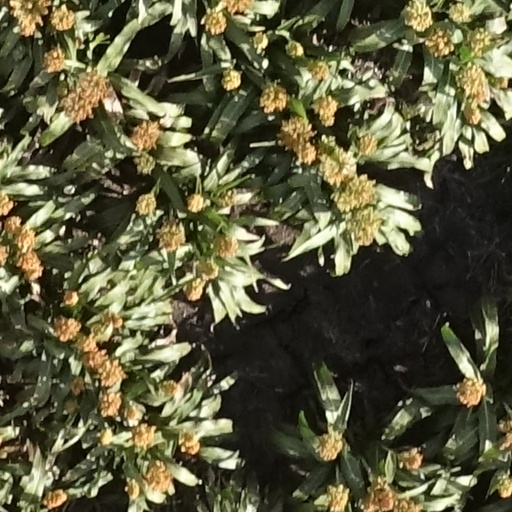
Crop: sorghum